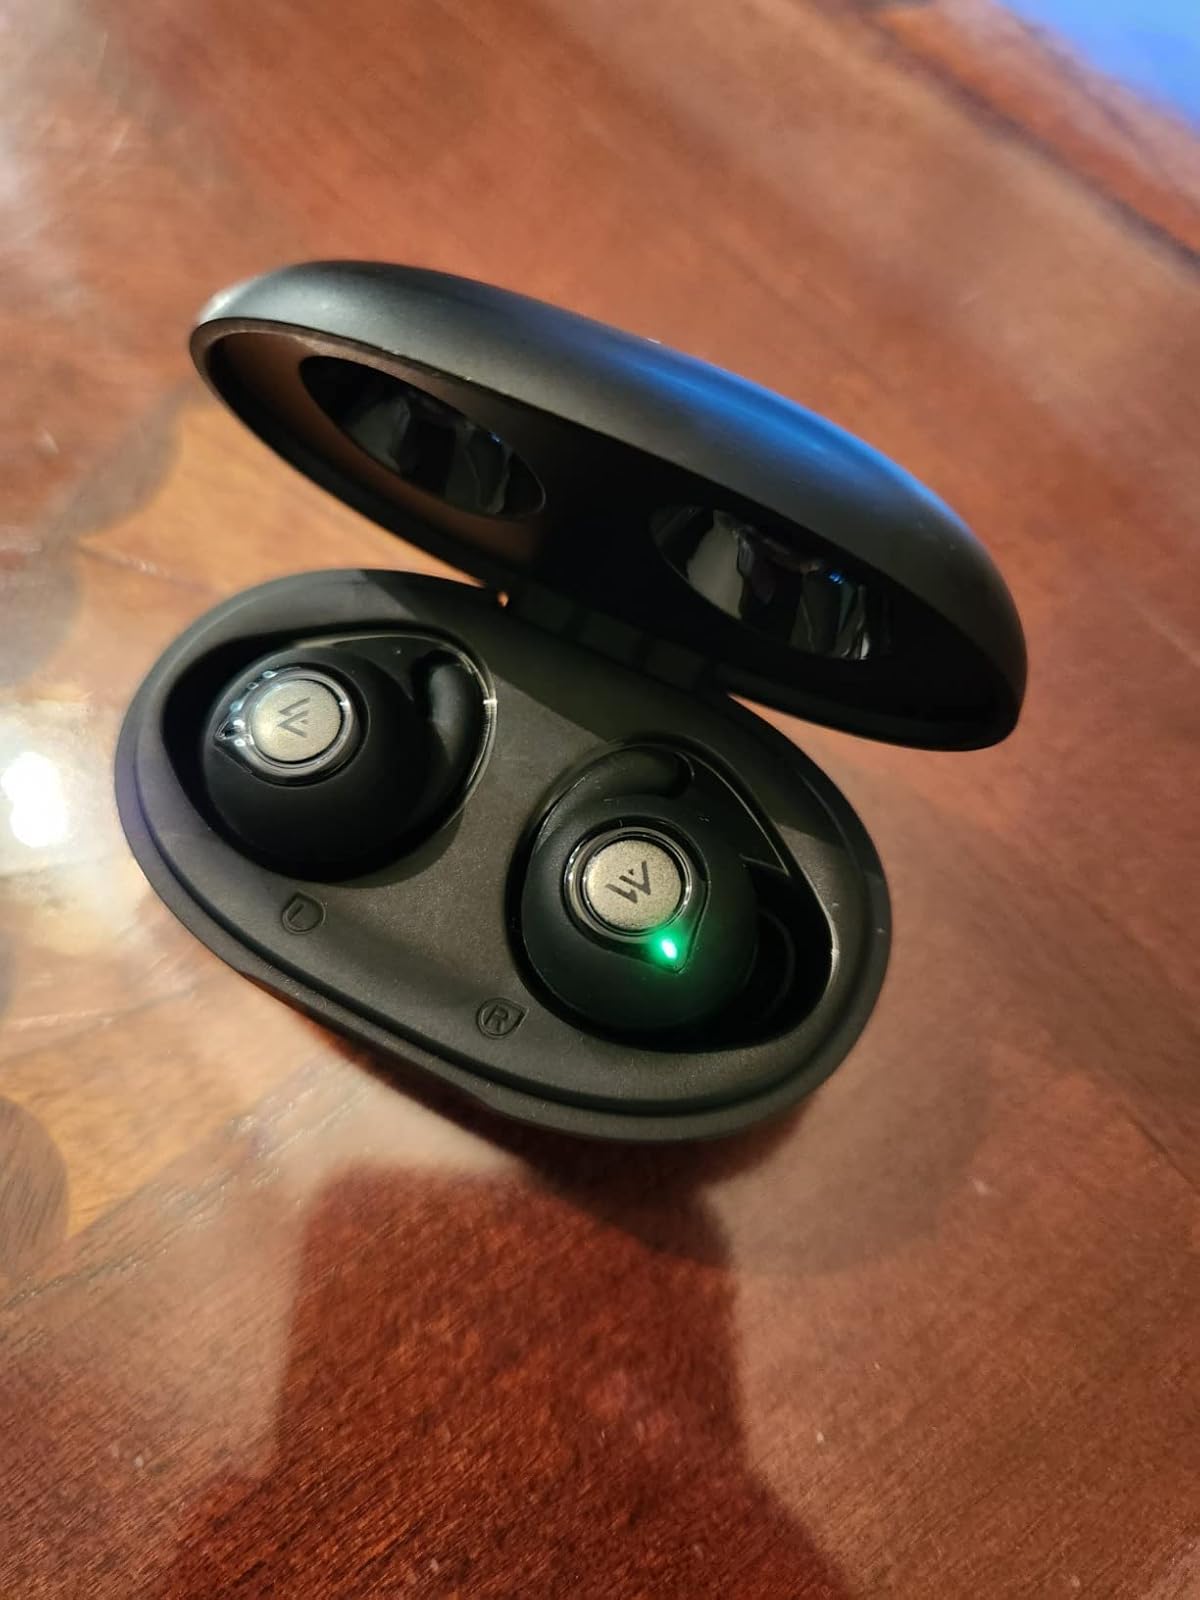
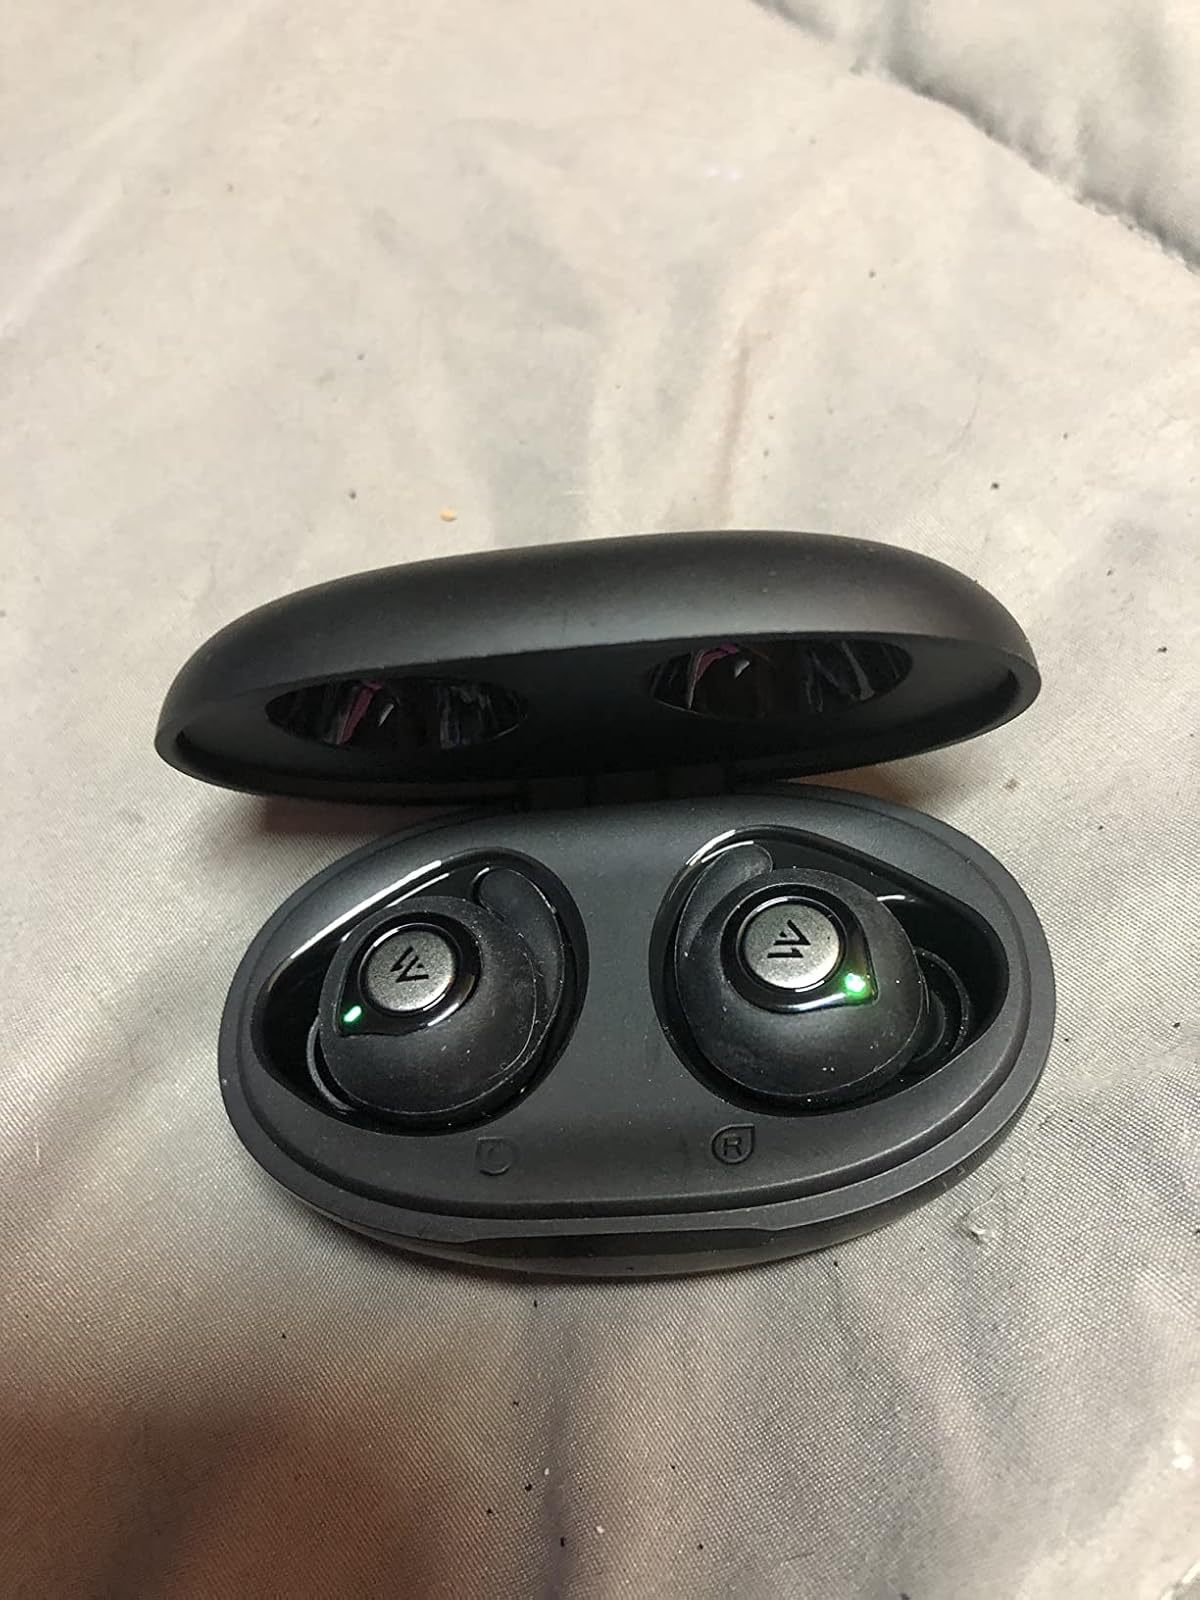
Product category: earbuds
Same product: yes